Weka

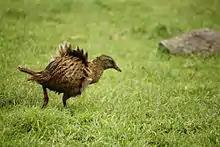
A ruffled weka on Chatham Island

Weka occupy areas such as forests, sub-alpine grassland, sand dunes, rocky shores and modified semi-urban environments. They are omnivorous, with a diet comprising 30% animal foods and 70% plant foods. Animal foods include earthworms, larvae, beetles, wētā, ants, grass grubs, slugs, snails, insect eggs, slaters, frogs, spiders, rats, mice, and small birds. Stewart Island weka ("G. a. scotti") have been observed preying on sooty shearwater ("Puffinus griseus") eggs and chicks.